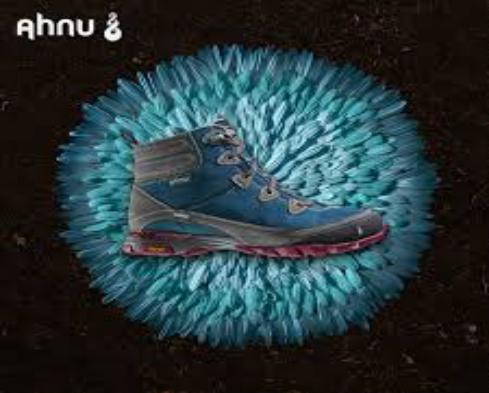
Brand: Ahnu
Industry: Clothes